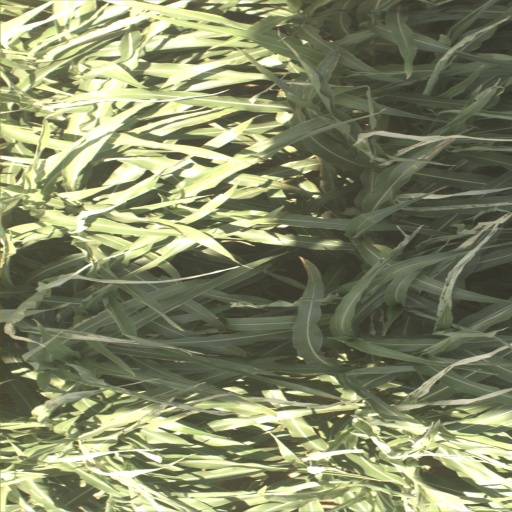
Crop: sorghum